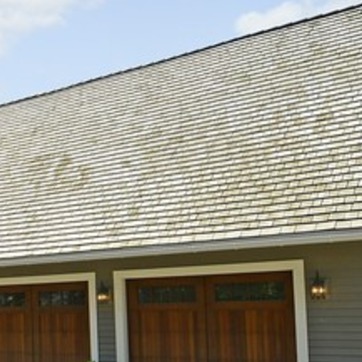
Material: other